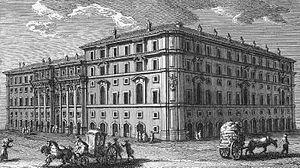
La Congrégation pour l'évangélisation des peuples est la congrégation de la Curie romaine fondée sous la dénomination de « Sacrée congrégation pour la propagation de la foi » par Grégoire XV en 1622, chargée des œuvres missionnaires de l'Église.
Les missions catholiques aux XIXᵉ et XXᵉ siècles ou missions pontificales naissent en France au XIXᵉ siècle, avant de s'étendre aux pays catholiques voisins après une période de reflux observée à la fin du XVIIIᵉ siècle. Si d'un côté cet élan missionnaire ressort de la vague de l'expansion européenne qui s'exprimera également par le colonialisme, il est juste de préciser que les missions sont plutôt en avance de phase par rapport à la colonisation et elles survivent à la décolonisation. Comme un mouvement missionnaire est apparu simultanément chez les protestants, la rivalité entre catholiques et protestants est une caractéristique de la période. L'Océanie, l'Asie et l'Afrique sont les terres de missions spécialement concernées, mais la christianisation d'un pays comme la Corée, restée en dehors du processus de colonisation européenne s'inscrit également dans cette période.
Inscrutabili divinae providentiae est la bulle pontificale par laquelle le pape Grégoire XV établit, le 22 juin 1622, la ‘Congrégation pour la Propagation de la foi‘, aujourd’hui appelée Congrégation pour l’évangélisation des peuples.